Hristo Boychev

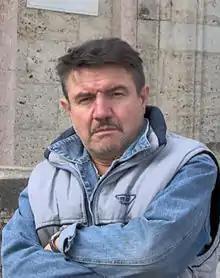
Hristo Boytchev in 2015

Hristo Boytchev (Bulgarian Cyrillic, Христо Бойчев) is a Bulgarian writer born on March 5, 1950.